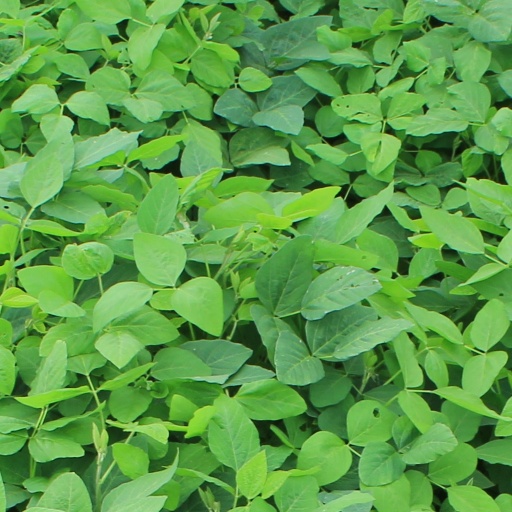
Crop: soybean